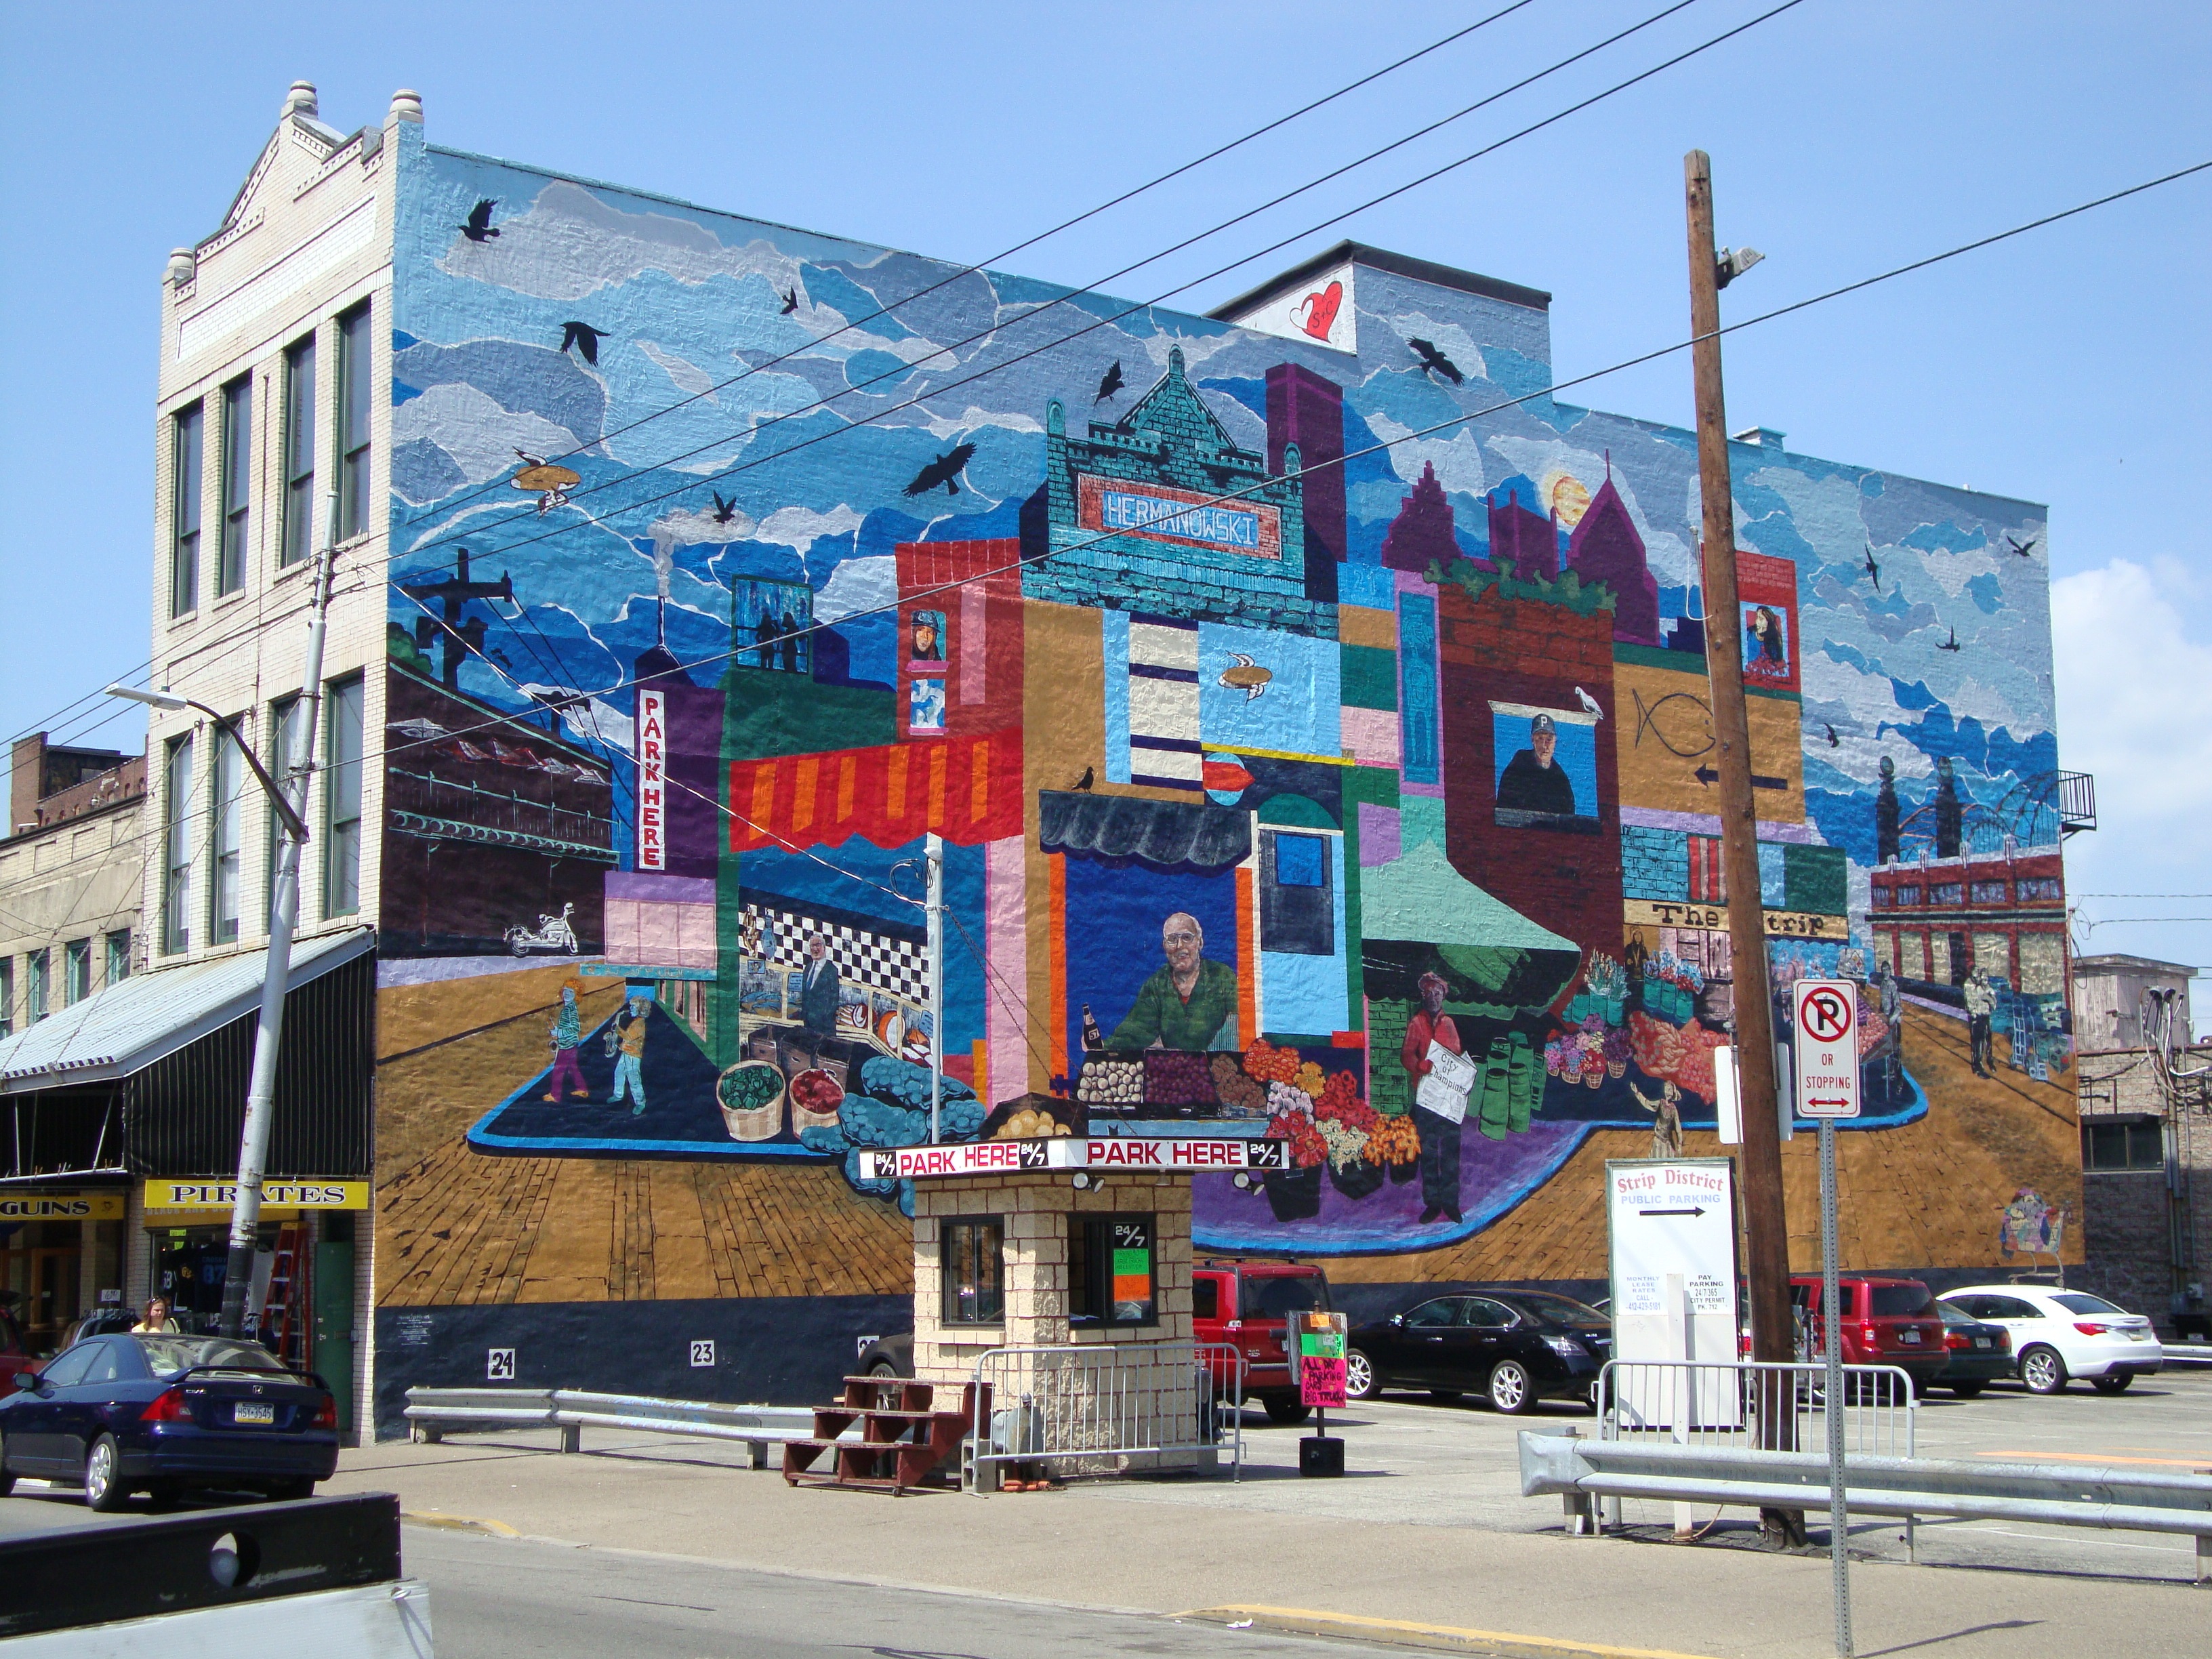
road, street, town, city, advertising, cityscape, downtown, plaza, usa, facade, pittsburgh, art, infrastructure, mural, neighbourhood, urban area, residential area, pensylvania, human settlement